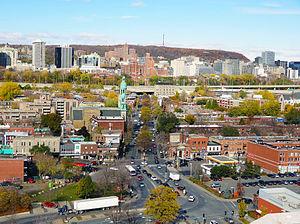
Vue de l'avenue Atwater, arrondissement du Sud-Ouest, Montréal, prise du haut de la tour du marché Atwater, le 31 octobre 2014.
L'avenue Atwater est une artère d'orientation nord-sud, à l'ouest du centre-ville de Montréal.